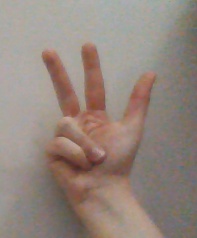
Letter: al